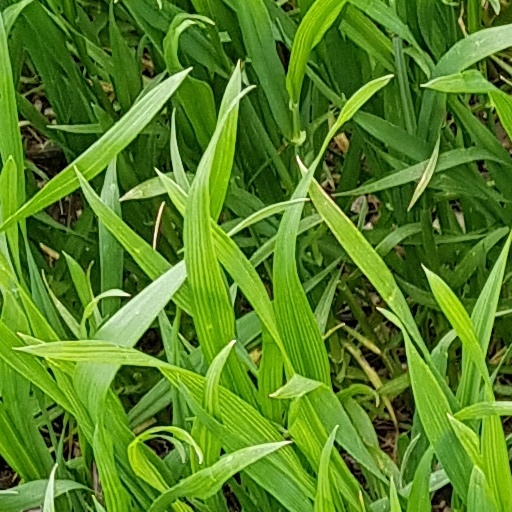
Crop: wheat